Atarazanas Reales, Santo Domingo

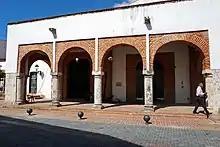
Atarazanas Reales Museum, Colonial City of Santo Domingo

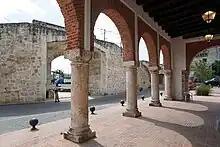
The Atarazans Gate viewed in from of the arcade of the Atarazanas Reales

The Reales Atarazanas (Royal Shipyards) is a waterside building that housed the shipyards, warehouses, customs house and tax offices of the old port of Santo Domingo, Dominican Republic. It was the property of the Spanish Crown. Begun in 1509, the Atarazanas is the oldest building of its type still standing in America, and one of a handful remaining in the Spanish world, amongst which are the Atarazanas Reales de Barcelona, in Barcelona, the Atarazanas Reales de Sevilla, in Seville, the Atarazanas del Grao in Valencia and the Royal Dockyard in Havana.